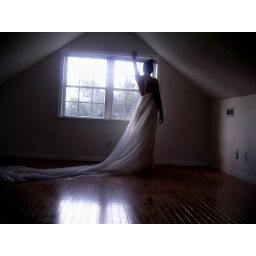
i want to live in a wooden house